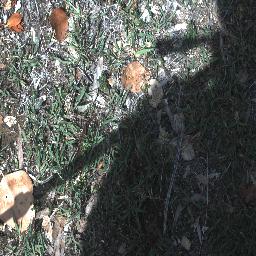
Label: negative